Ordóñez guns

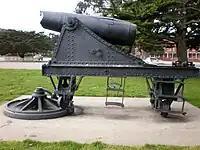
Side view of the Ordoñez gun at the Presidio of San Francisco

Ordóñez guns are a type of late 19th century coastal artillery. Ranging in caliber from to , most of the models were field guns, but some were howitzers. Salvador Diaz Ordóñez, an artillery officer in the Spanish Army, designed the guns, and they were made in Asturias, Spain at the Trubia Arms Factory (Fábrica de armas de Trubia). The Spanish installed them in forts and batteries at home, for instance at Ceuta, and throughout their empire, in Puerto Rico, Cuba, and the Philippines. The Ordóñez guns appear to have been used for protecting Spain's colonies; reportedly the Spanish generally reserved the higher quality, and much more expensive, Hontoria guns for the defense of Spain.